Hanuman

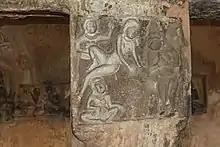
Wall carvings depicting the worship of Hanuman at Undavalli Caves in Guntur District.

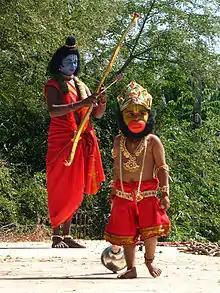
In India, the annual autumn season Ramlila play features Hanuman, enacted during Navratri by rural artists (above).

The Sundara Kanda, the fifth book in the Ramayana, focuses on Hanuman. Hanuman meets Rama in the last year of the latter's 14-year exile, after the demon king Ravana had kidnapped Sita. With his brother Lakshmana, Rama is searching for his wife Sita. This, and related Rama legends are the most extensive stories about Hanuman.